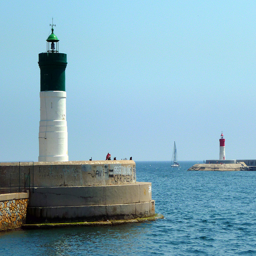
A lighthouse stands on the edge of a pier near the ocean.
Two lighthouses in the ocean with a sailboat sailing.
A light house ridding on cement next to th ocean.
two lighthouses in the middle of the ocean
Two lighthouses in a harbor under a blue sky.